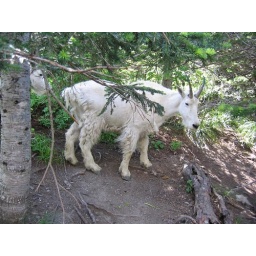
Wild mountain goat in Glacier